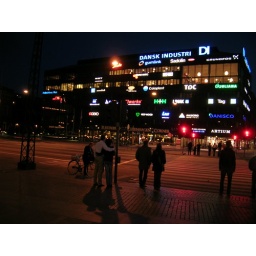
This building was full of electronic signs for different companys. There was alot of foot traffic in the area.